History of Havana

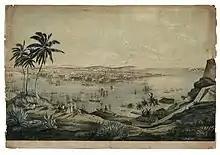
19th century view of Havana

The city was captured by the British during the Seven Years' War. The episode began on June 6, 1762, when at dawn, a British fleet, comprising more than 50 ships and a combined force of over 11,000 men of the Royal Navy and Army, sailed into Cuban waters and made an amphibious landing east of Havana. The British seized the heights known as La Punta on the east side of the harbor and commenced a bombardment of nearby El Morro Castle, as well as the city itself. After a two-month siege, El Morro was attacked and taken, only after the death of the brave defender Luis Vicente de Velasco e Isla, on 30 July 1762. The city formally surrendered on 13 August. It was subsequently governed by Sir George Keppel on behalf of Great Britain. Although the British only lost 560 men to combat injuries during the siege, more than half their forces ultimately died due to illness, yellow fever in particular.